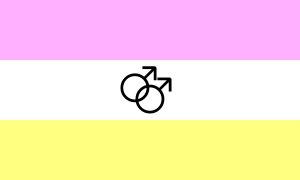
Les symboles LGBT sont un ensemble de symboles adopté par les lesbiennes, gays, bisexuels et transgenres comme des éléments d'auto-identification, censés démontrer l'unité, la fierté et les valeurs partagées par ces personnes.